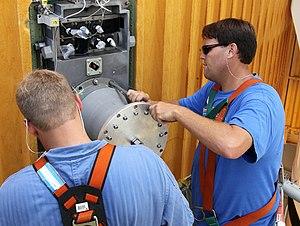
Le réservoir externe était un des trois composants de la navette spatiale américaine. Attaché à l'orbiteur, il alimentait les trois moteurs principaux SSME de celui-ci en hydrogène liquide et oxygène liquide au cours de l'ascension du vaisseau. Ce réservoir comprenait trois parties, le réservoir d'oxygène liquide à l'avant, le réservoir d'hydrogène liquide à l'arrière, et la section inter-réservoirs entre les deux. C'est le seul élément de la navette qui n'était pas réutilisé, puisqu'il était détruit au cours de sa chute dans l'atmosphère. C'est également le seul élément à n'avoir connu aucune défaillance pendant toute la durée du programme.